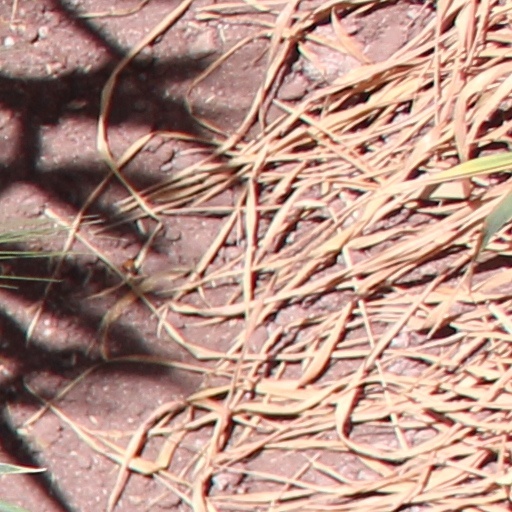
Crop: wheat